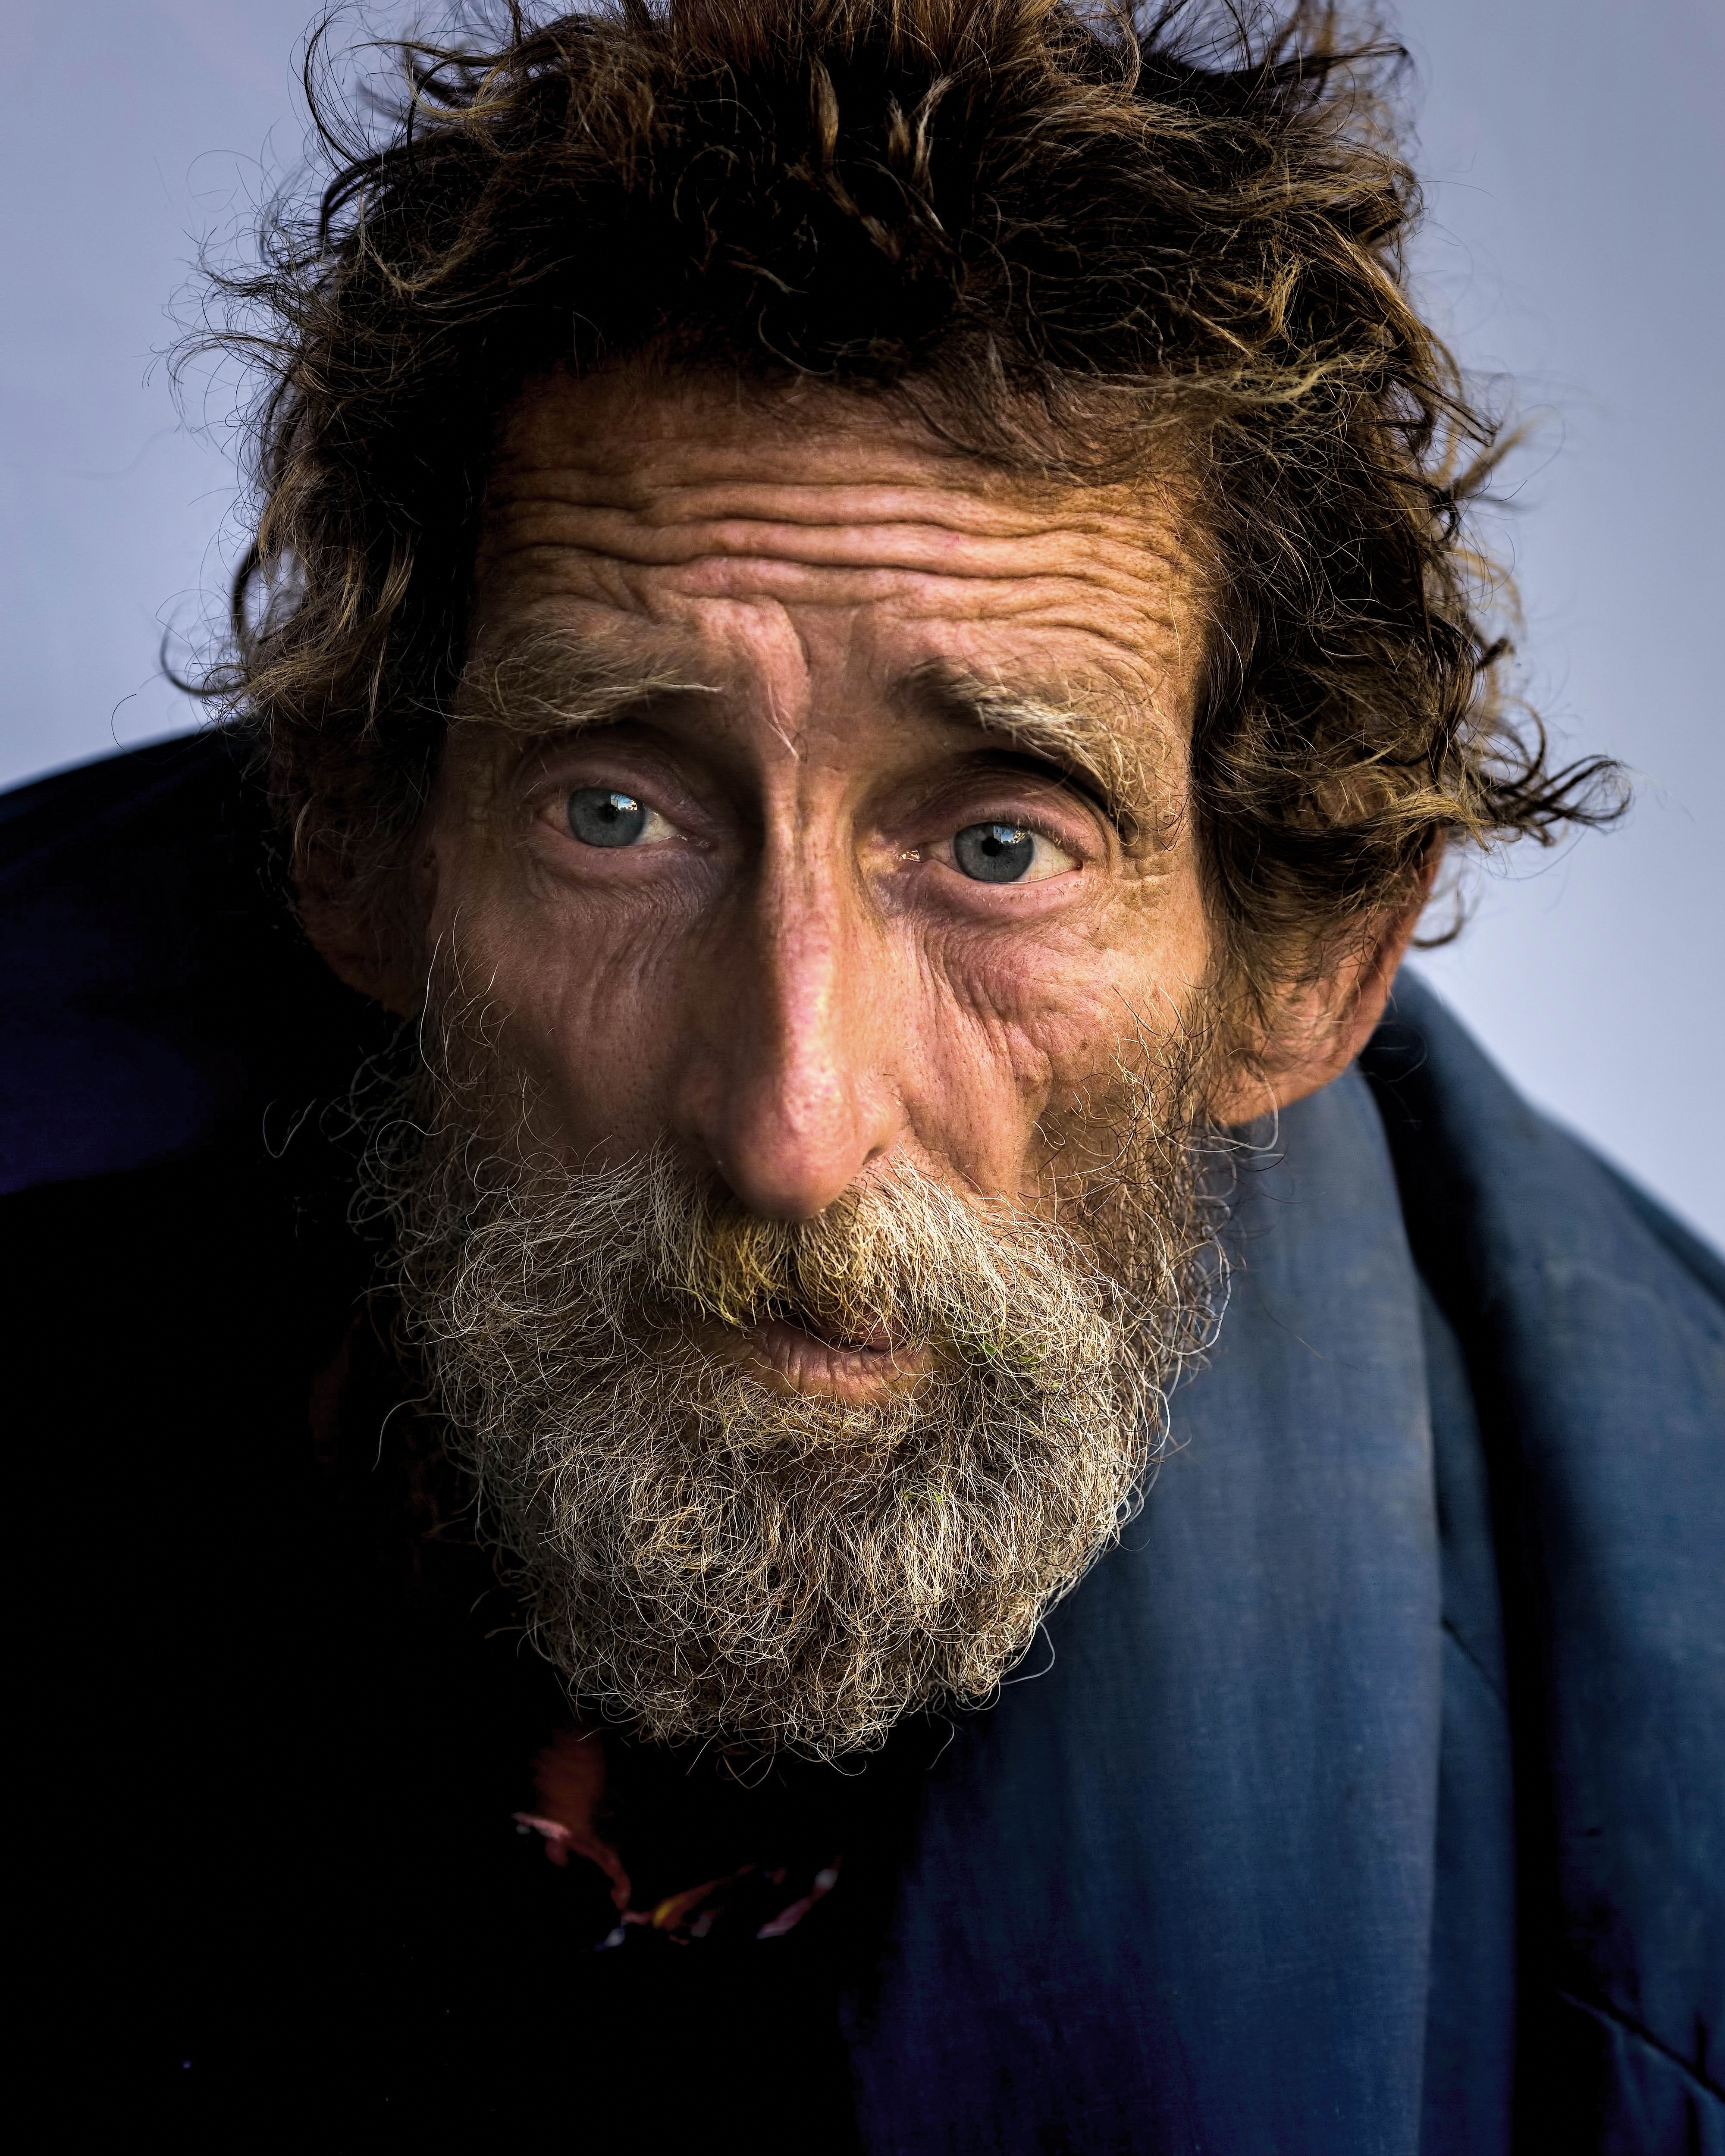
man, person, people, hair, street, old, city, alone, male, social, sadness, portrait, color, sitting, money, charity, human, dirty, lonely, hairstyle, beard, life, help, sad, face, men, homeless, loneliness, head, poverty, problem, begging, beggar, depression, unhappy, despair, donation, poor, hungry, hunger, jobless, homelessness, facial hair